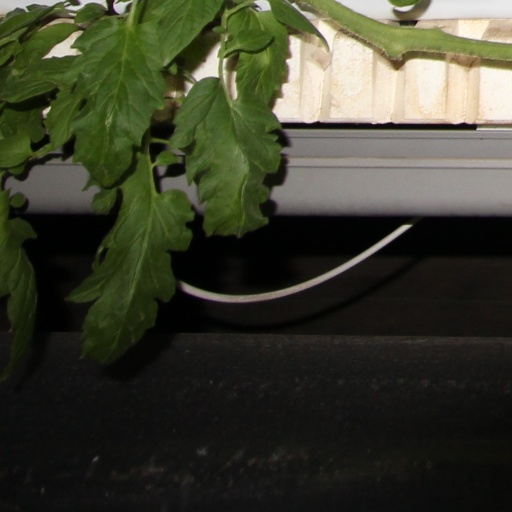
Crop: tomato